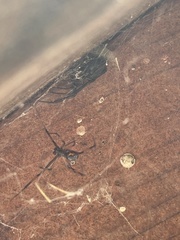
Species: Lactrodectus_hesperus